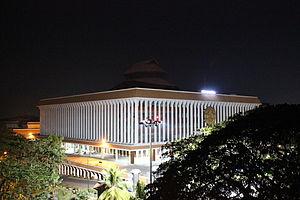
Le Kerala ou Kérala est un État indien. La langue principale est le malayalam qui fait partie des langues dravidiennes, famille linguistique dominante en Inde du Sud. Le gentilé propre au Kerala est Malayalee.